Alt-right

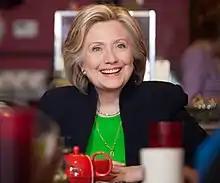
Hillary Clinton's August 2016 speech denouncing the alt-right helped bring the movement to mainstream attention.

The term gained wider usage on websites like 4chan and Reddit, growing in popularity in 2015. Although there had previously been a strong left-libertarian contingent to these online spaces, there was a gradual rightward turn in chan culture centred on 4chan's politics board, /pol/, during the early-mid 2010s, with the fundamentalist approach to free speech contributing. According to Hawley, the alt-right was "an outgrowth of Internet troll culture", with Hermansson et al observing that "Online Antagonistic Communities" were key to the formation of the alt-right as a distinct movement.